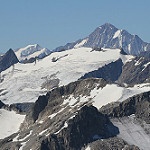
Scene: Outdoor